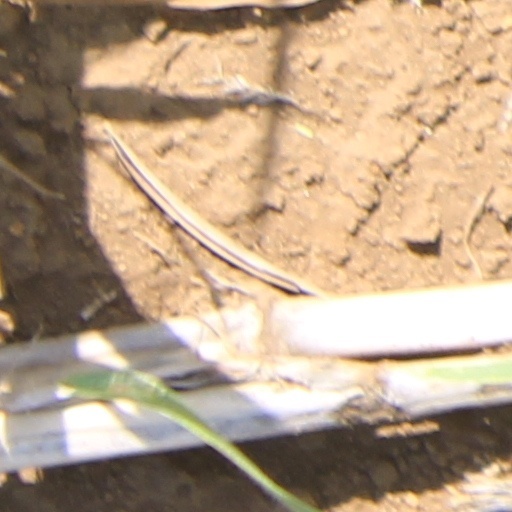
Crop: wheat